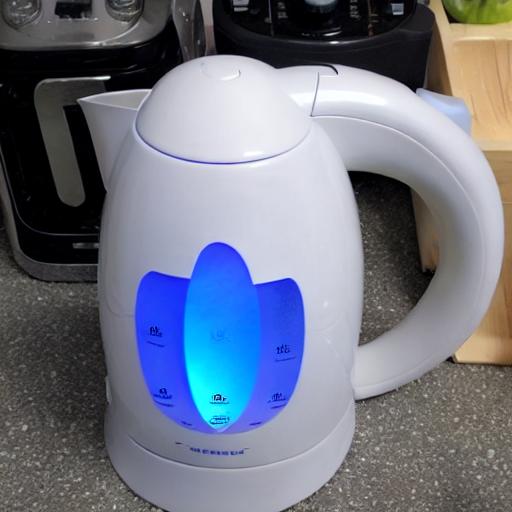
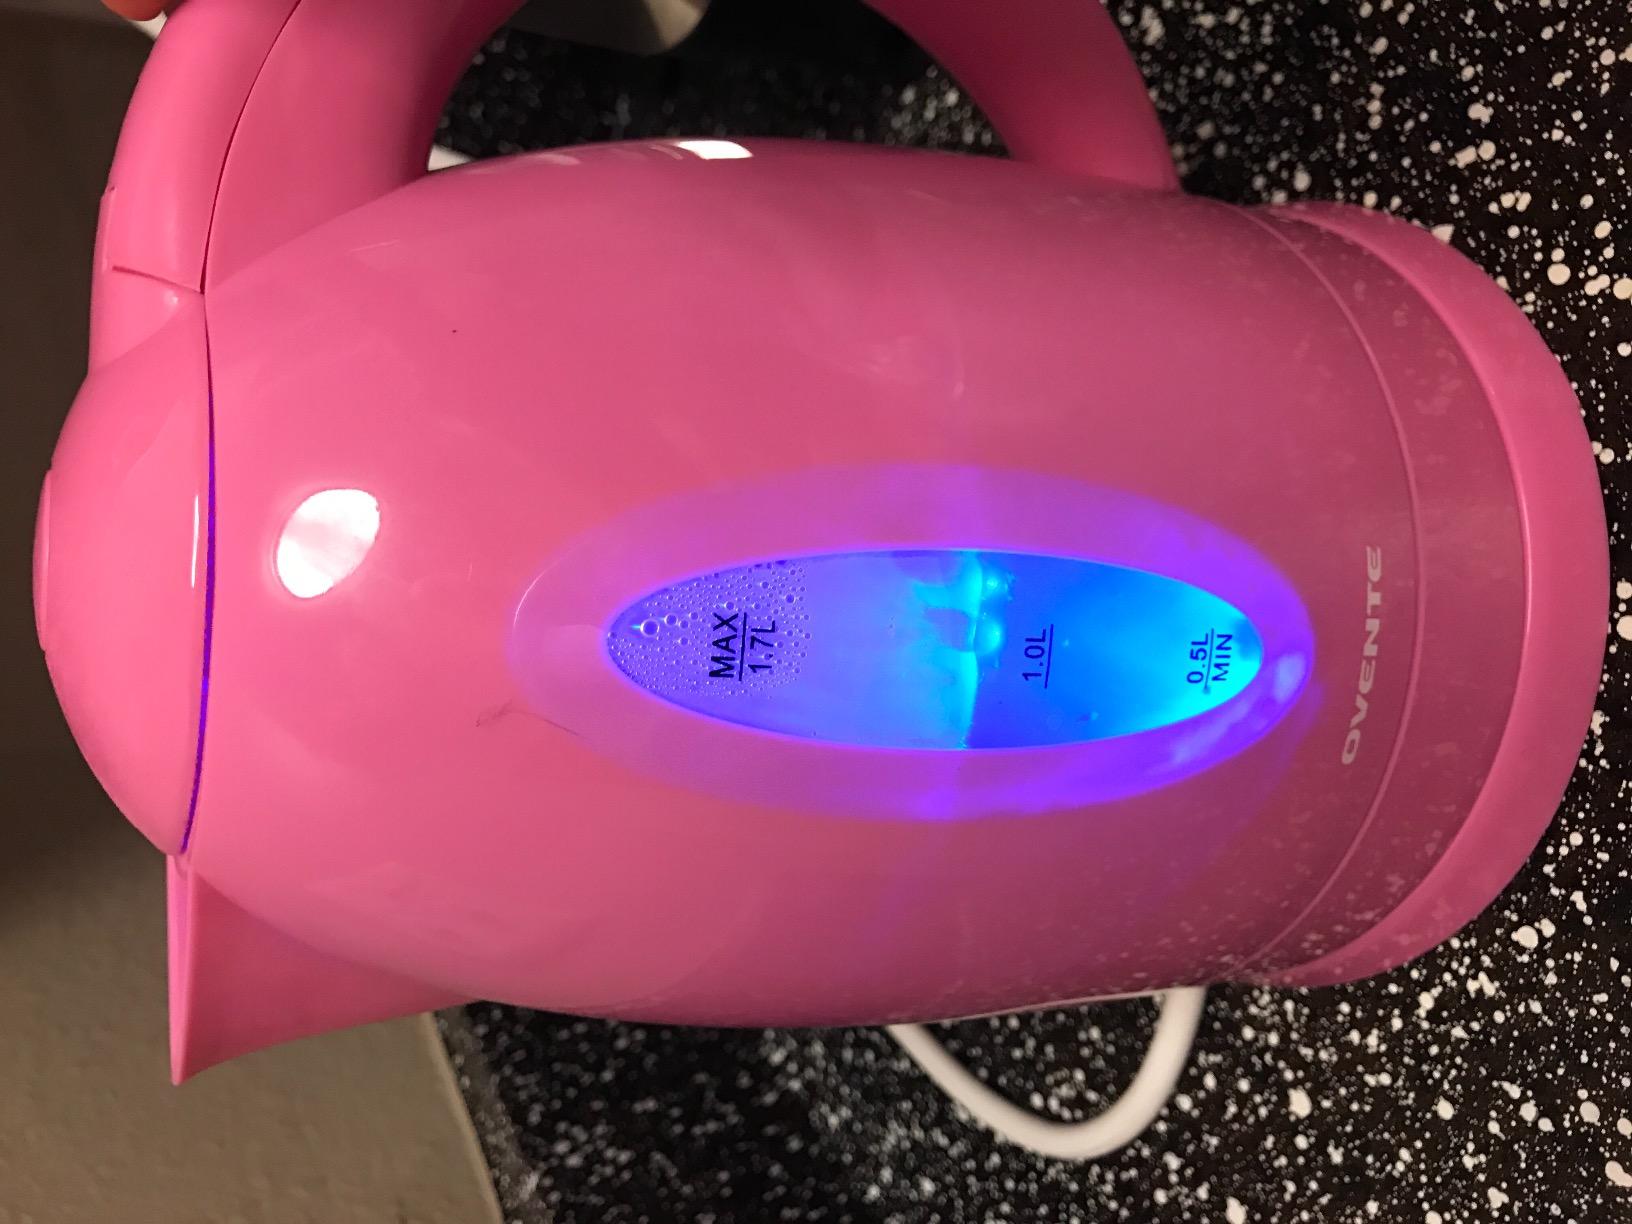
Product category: items_kettle
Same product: no